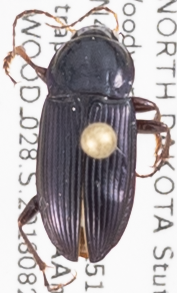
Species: Poecilus lucublandus
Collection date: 2018-08-21
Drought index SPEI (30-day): -0.302
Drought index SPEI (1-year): -0.45
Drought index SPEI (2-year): -0.54